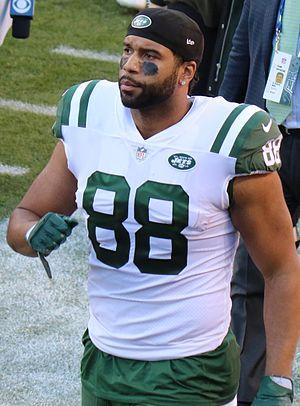
Austin Seferian-Jenkins, né le 29 septembre 1992 à Fox Island, est un joueur américain de football américain.